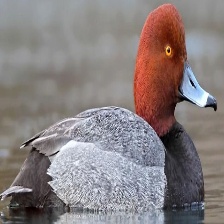
Species: RED HEADED DUCK
Scientific name: AYTHYA AMERICANA
ImageNet parent category: drake